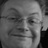
Emotion: happy